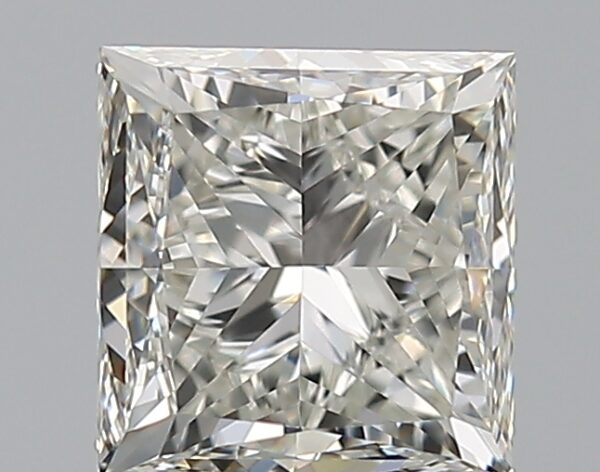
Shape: princess
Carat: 0.7
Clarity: VVS1
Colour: I
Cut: GD
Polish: EX
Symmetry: VG
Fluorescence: N
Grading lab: GIA
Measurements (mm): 4.59 x 4.41 x 3.51